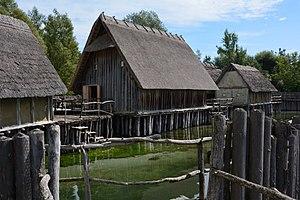
Le musée des palafittes d’Unteruhldingen est un village reconstitué situé sur la commune allemande d'Uhldingen-Mühlhofen, sur la rive nord-ouest du lac de Constance.
L’histoire de l'Autriche désigne l'histoire du pays d'Europe centrale appelé aujourd'hui Autriche. Mais la définition géopolitique du pays ayant connu de profonds changements au cours des périodes moderne et contemporaine, cette histoire concerne donc aussi les pays voisins : Allemagne, Hongrie, Suisse, Italie, etc.